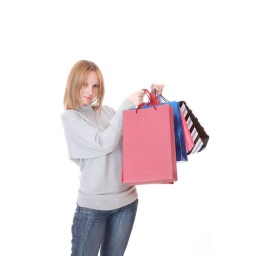
happy woman with shopping bags over white background